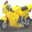
Label: motorcycle